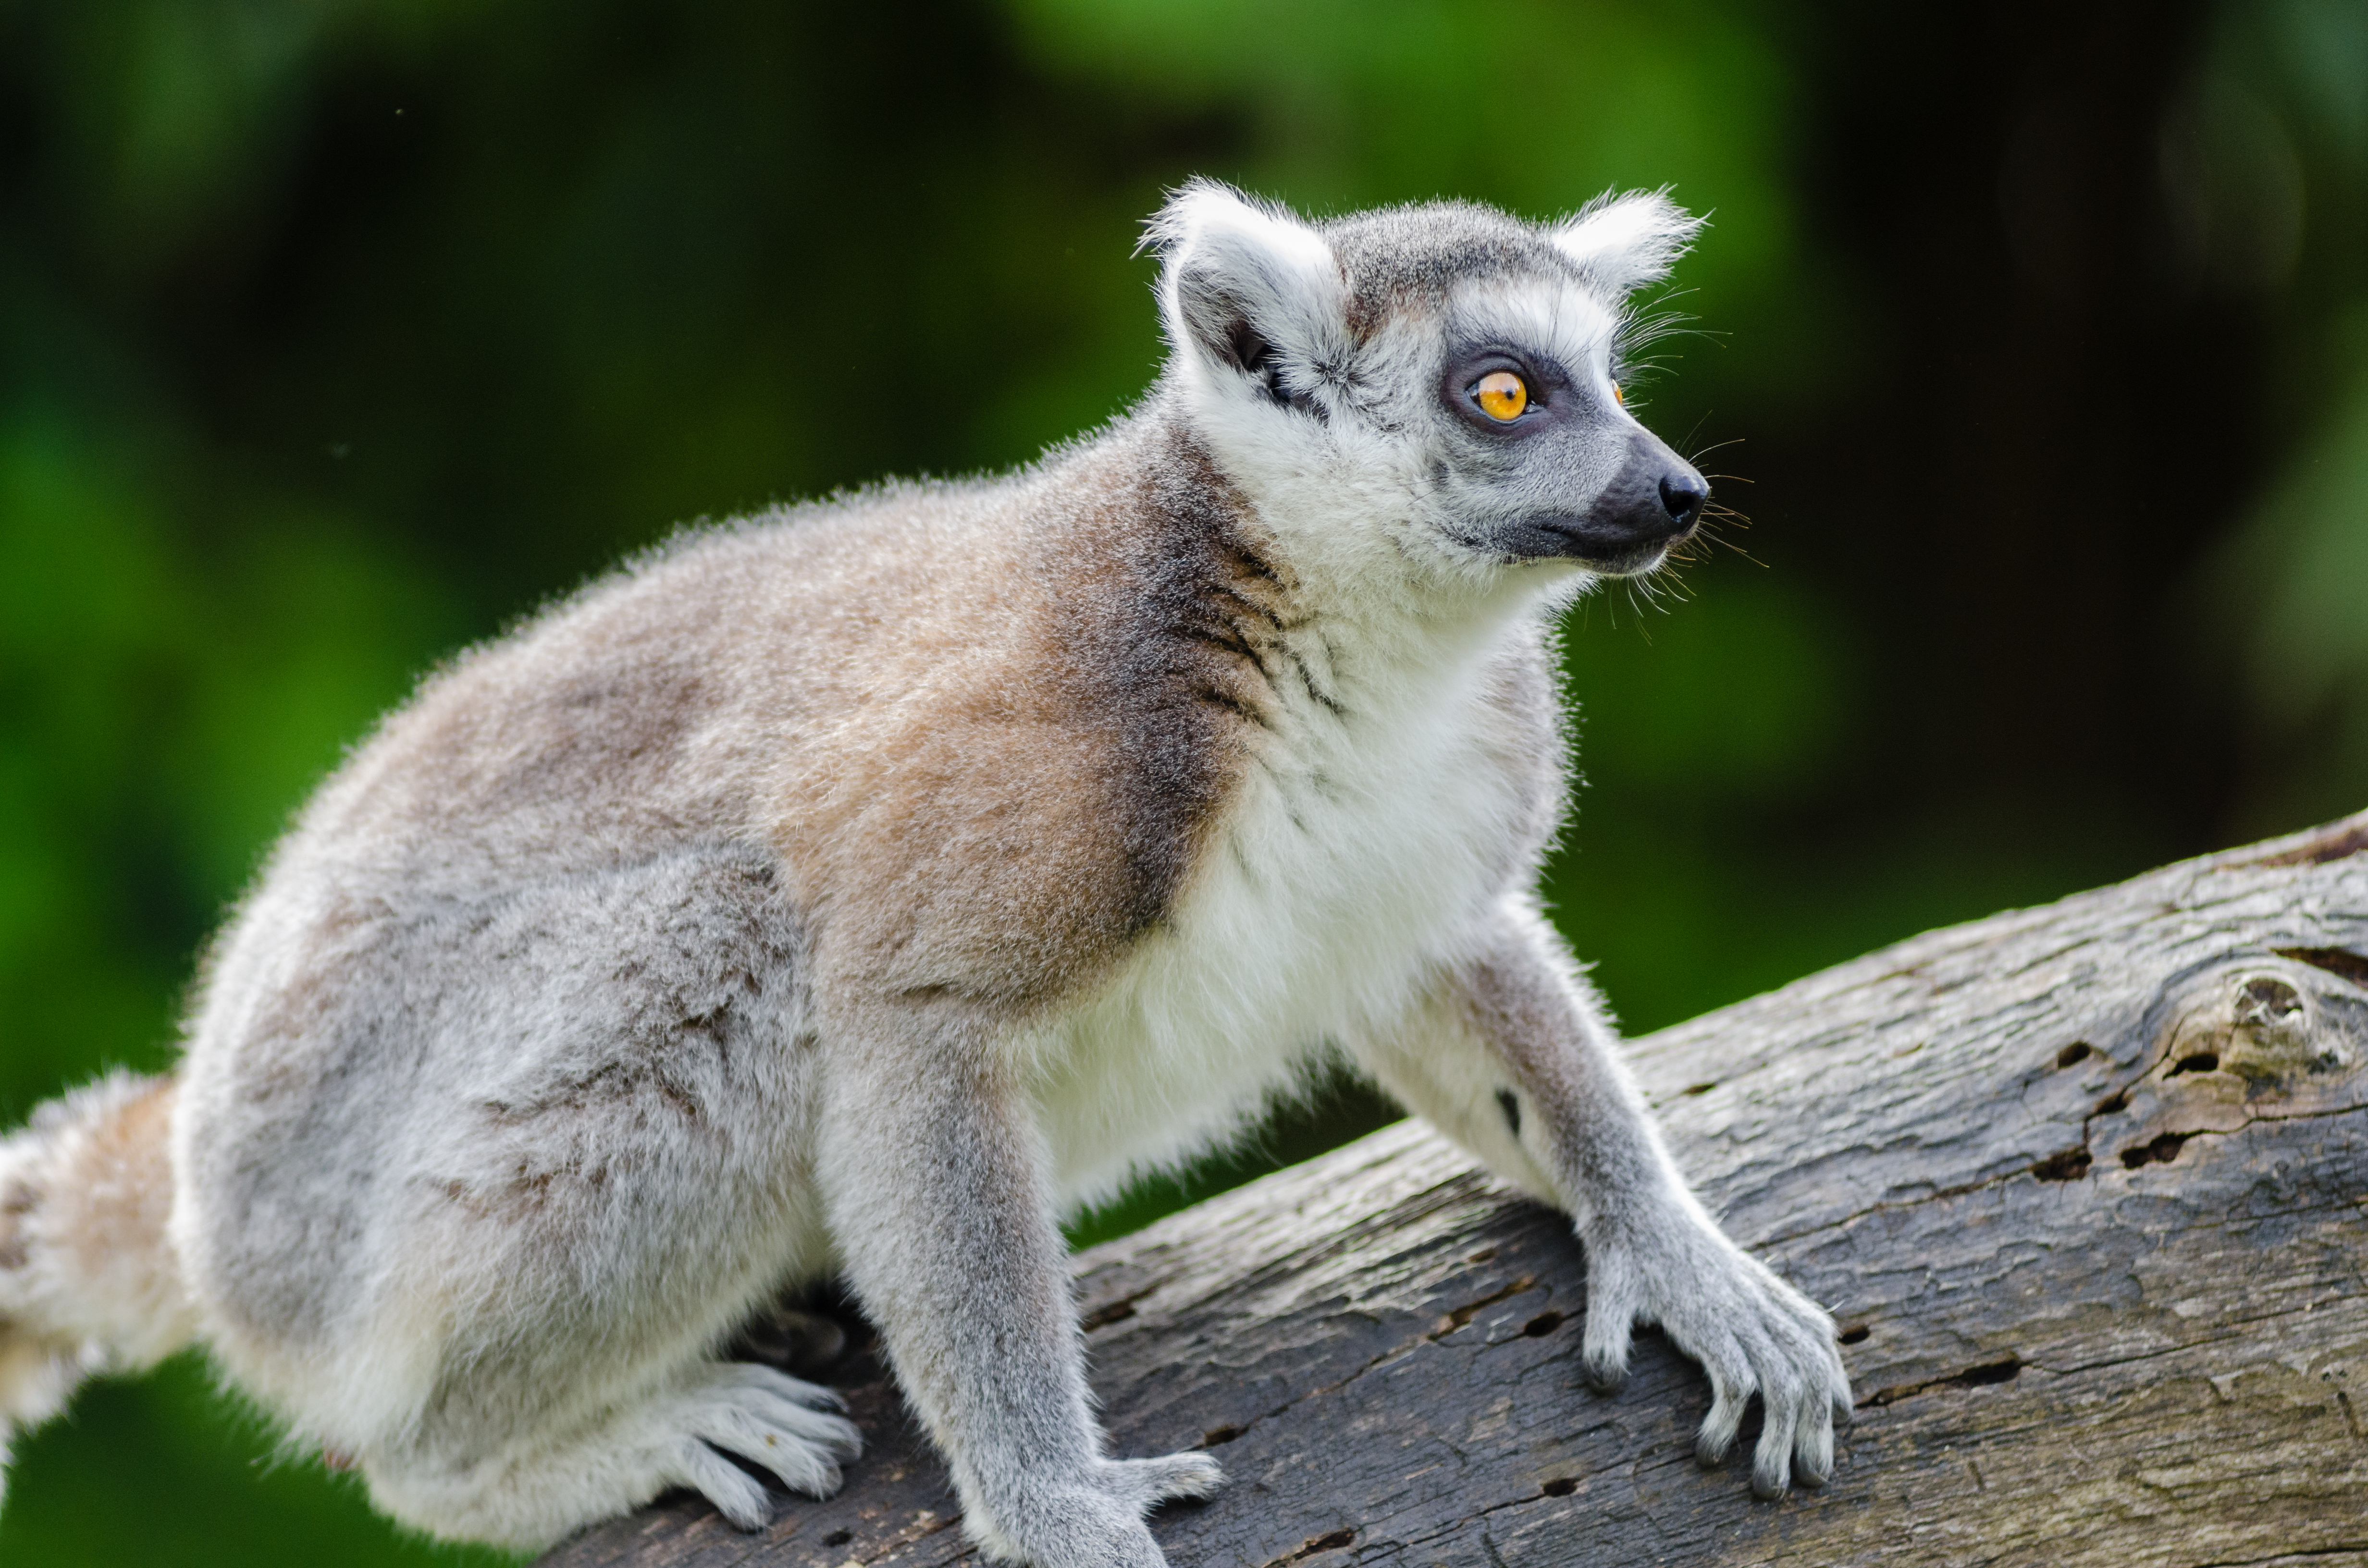
ring, feet, cute, wildlife, zoo, mammal, nikon, fauna, primate, eyes, hands, madagascar, vertebrate, germany, deutschland, adorable, lemur, d7000, niedlich, tierpark, tailed, katta, madagaskar, lemuren, marsupial, kattas, fuse, h nde